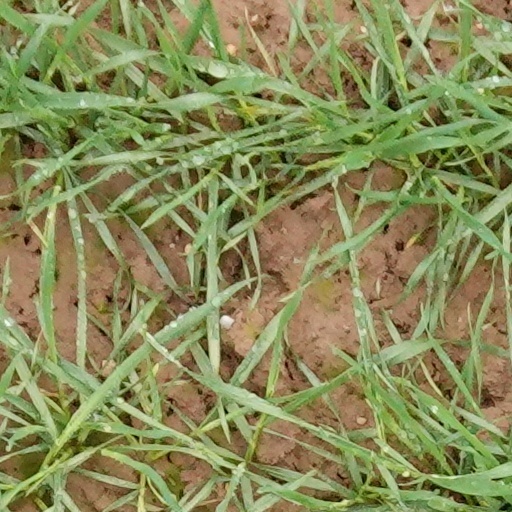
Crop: wheat